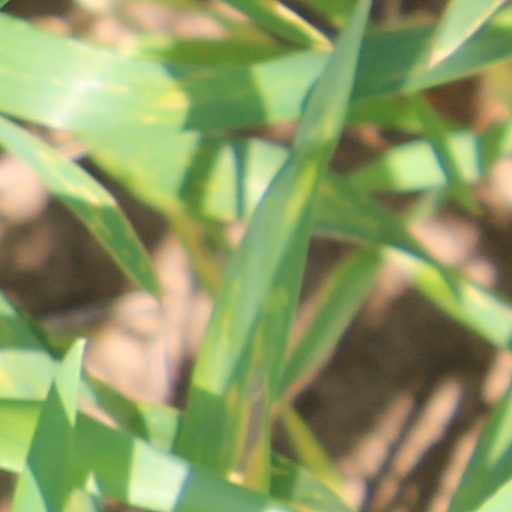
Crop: wheat